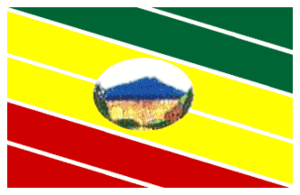
Nirgua est l'une des 14 municipalités de l'État d'Yaracuy au Venezuela. Son chef-lieu est Nirgua. En 2011, la population s'élève à 58 932 habitants.